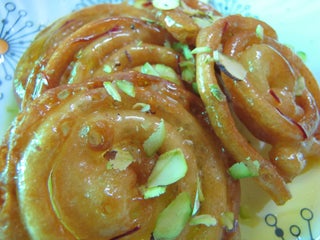
Dish: jalebi